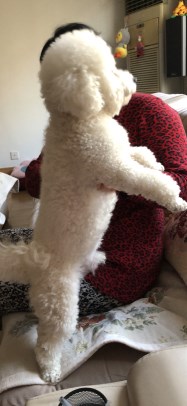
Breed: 3083-n000117-Bichon_Frise